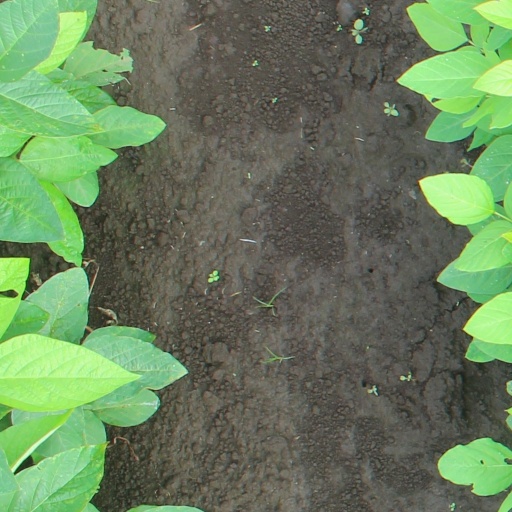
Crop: soybean